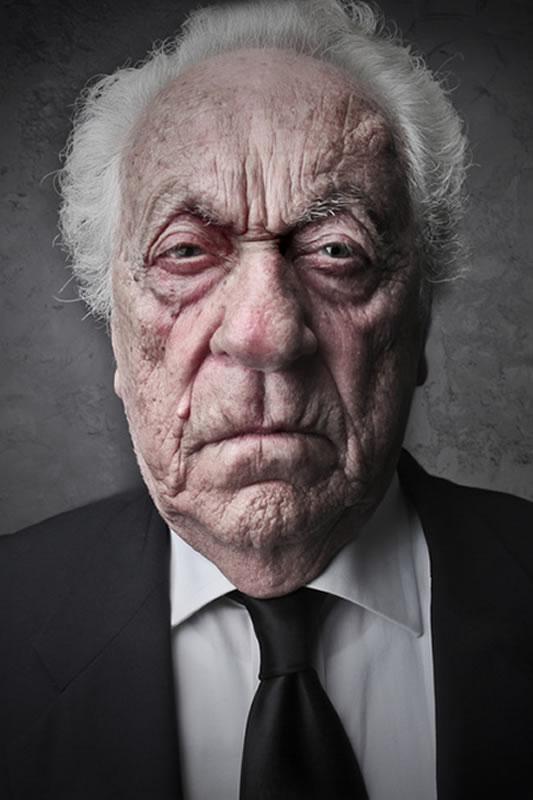
Label: Colored